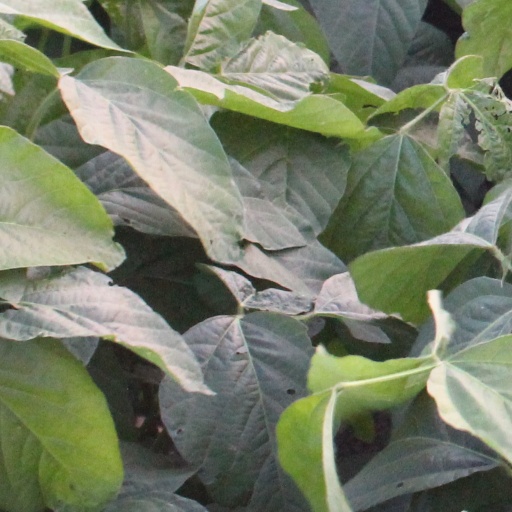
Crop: soybean